Saginae

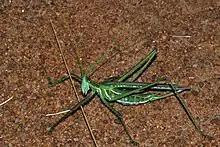
"Clonia wahlbergi"

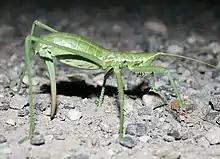
"Saga pedo" about to oviposit an egg in soil

Sagines are gracile and elongated in build compared to locusts or crickets, but their four anterior walking legs, as opposed to their two posterior leaping legs, are powerful and lined with spines, mainly along their inner edges. They use those inner spines in clasping their prey. Some species have spines on the outer surfaces and on the leaping legs as well; those external spines are believed to be defensive in function. The jaws of sagines are large, powerful, and sharp, with the insects often resorting to biting when handled.